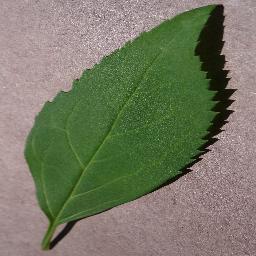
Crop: cherry
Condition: (including_sour)_healthy